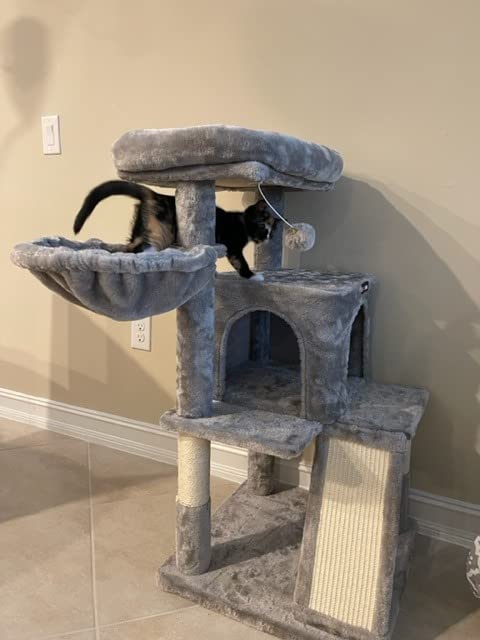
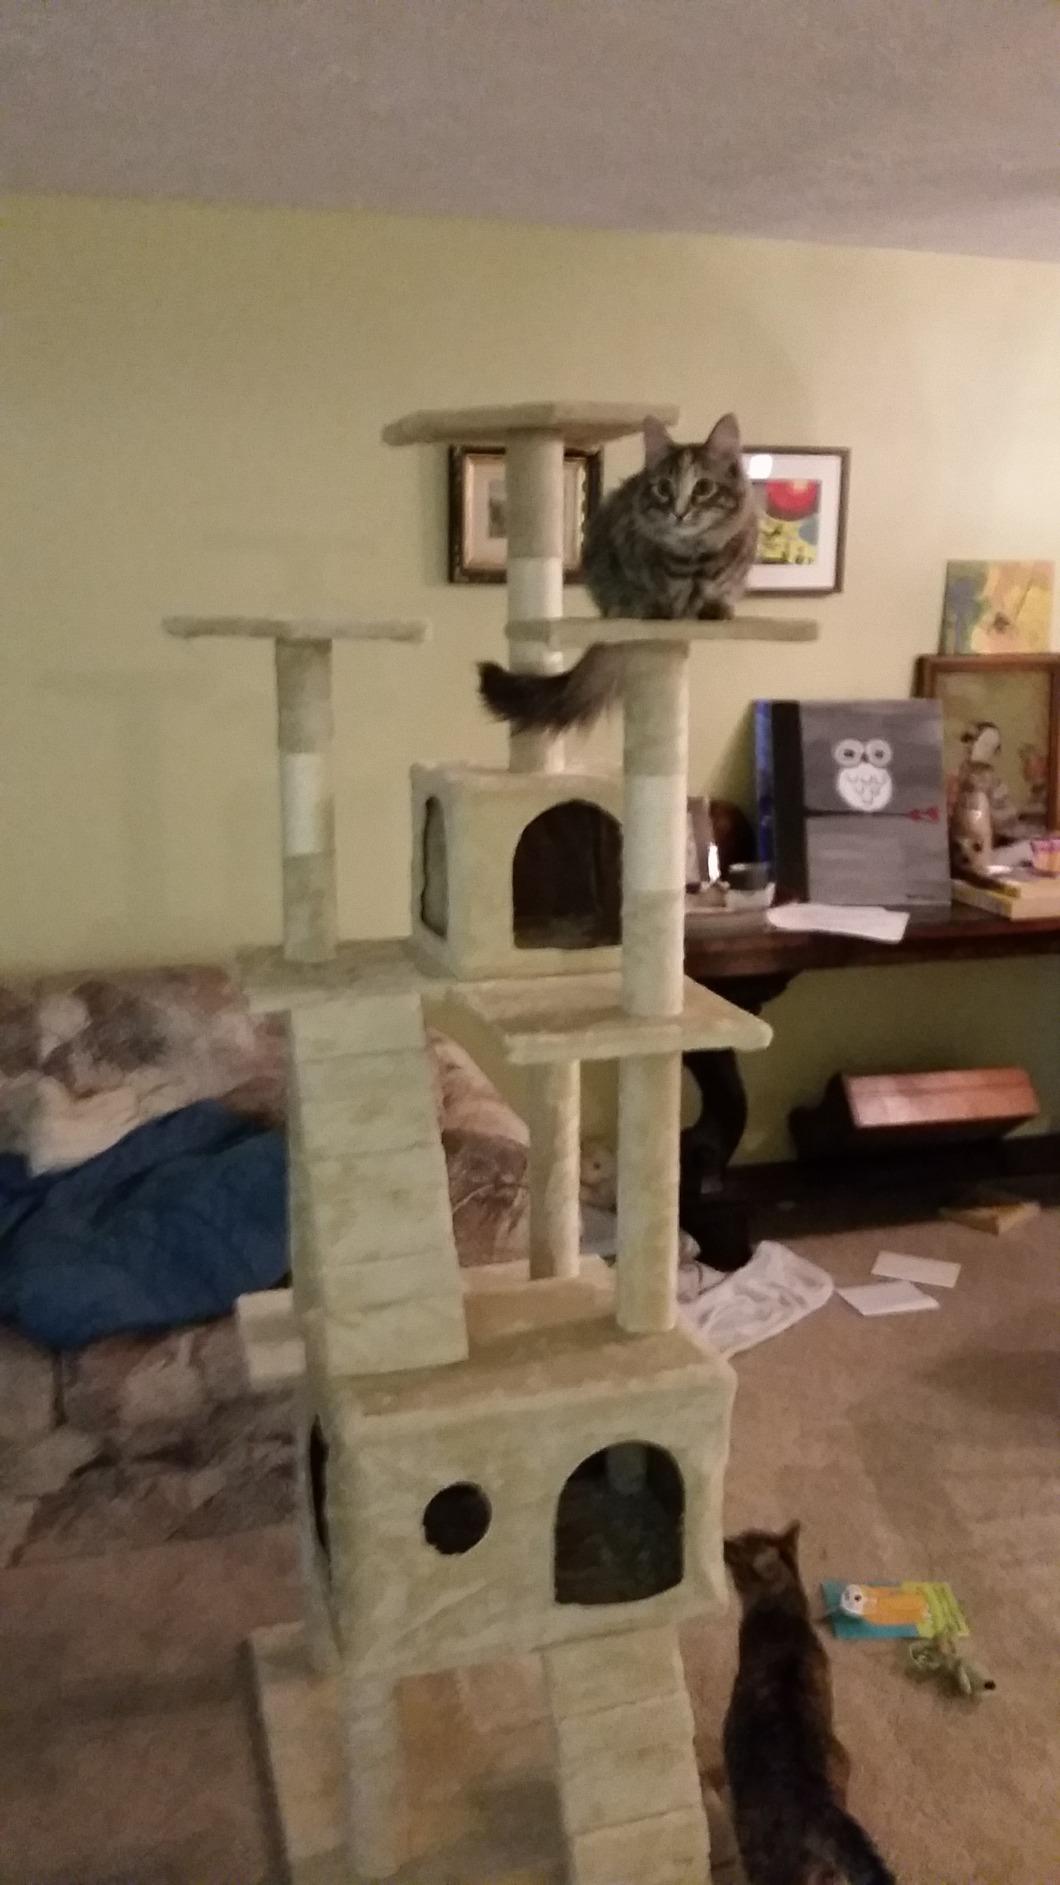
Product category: items_cat tree
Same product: no